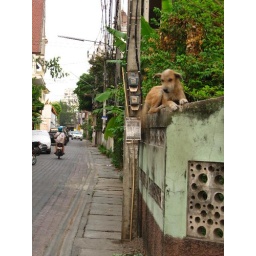
dog on a wall in chiang mai